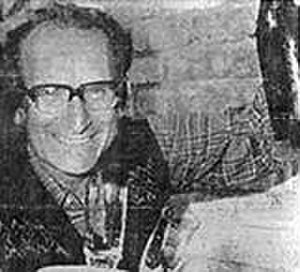
Copleymedaljen / Modtagere af medaljen / 1951–2000
Copleymedaljen er en pris givet af Royal Society of London for fremragende præstationer i forskning inden for enhver gren af naturvidenskaben, vekslende mellem de fysiske videnskaber og de biologiske videnskaber. Medaljen, der uddeles årligt, er den ældste Royal Society-medalje, der stadig uddeles, idet den første gang blev givet i 1731 til Stephen Gray. Den første kvinde, der fik medaljen var Dorothy Crowfoot Hodgkin i 1976.